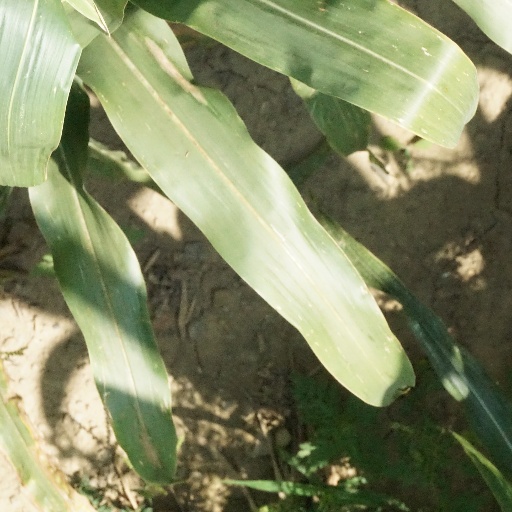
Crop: maize; corn